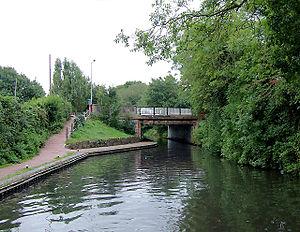
Springfield est une subdivision créée en 2004, située au sud-est de Birmingham en Angleterre, dans le district de Hall Green.